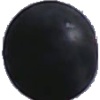
Label: Grape Blue 1